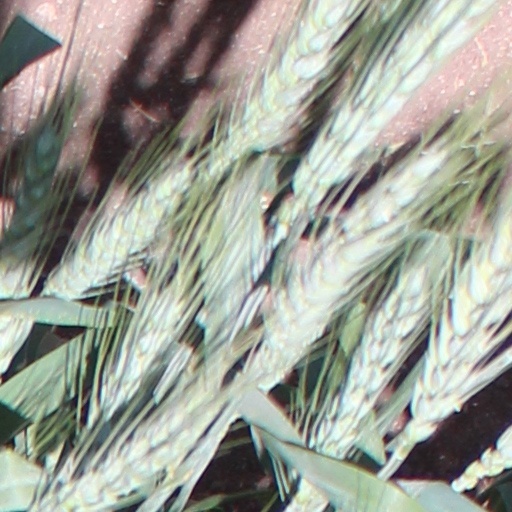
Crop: wheat